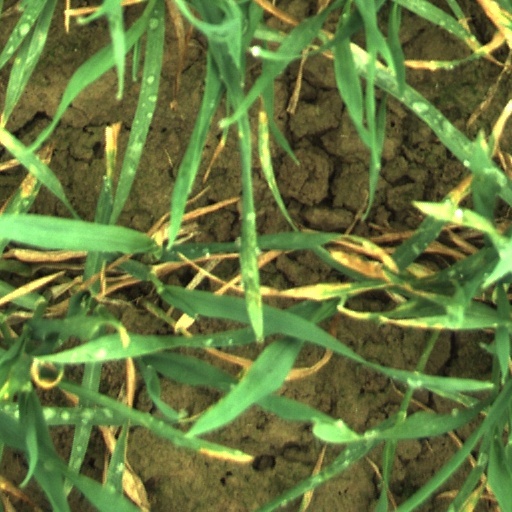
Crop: wheat